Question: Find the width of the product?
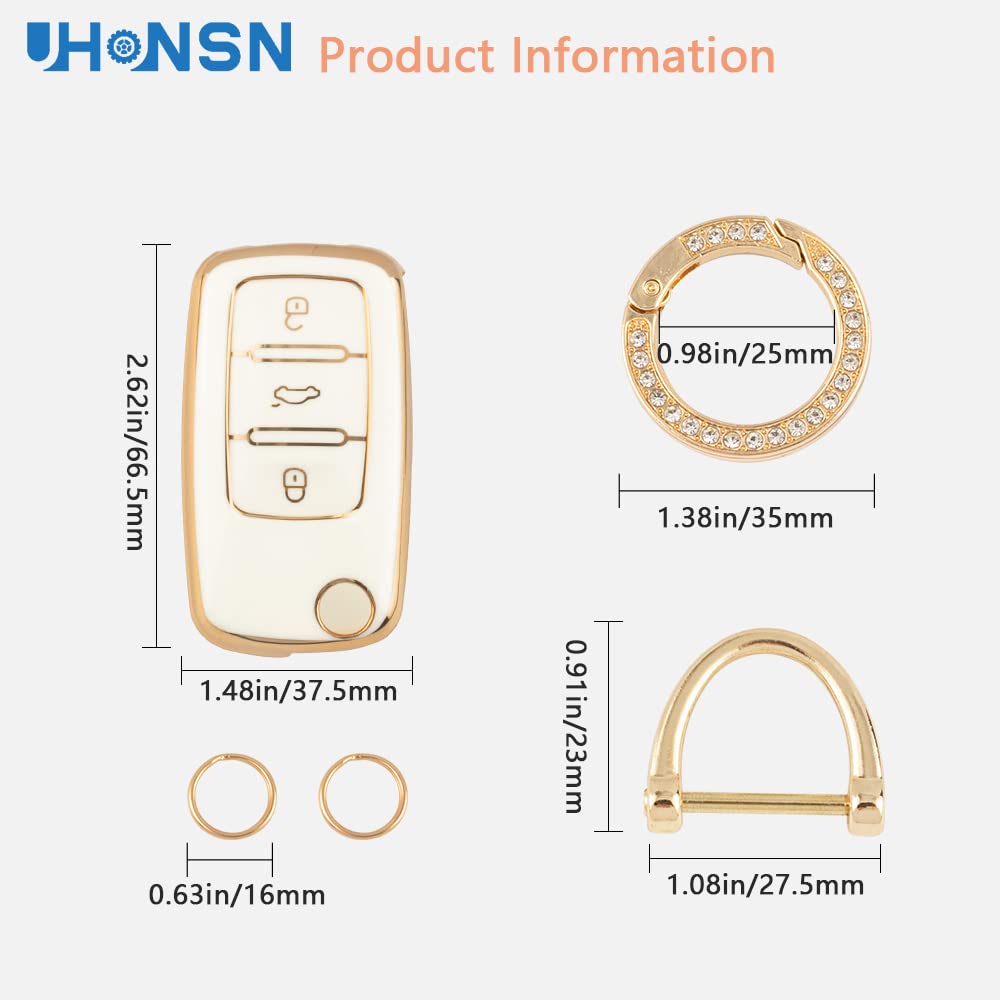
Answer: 27.5 millimetre